139th (Mixed) Heavy Anti-Aircraft Regiment, Royal Artillery

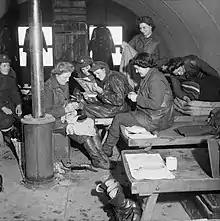
ATS women of a mixed HAA battery off duty in a Nissen hut, November 1944.

139th (M) HAA Regiment sent a cadre to 7th HAA Training Rgt at Oswestry where it formed 582 (M) HAA Bty on 27 July 1942; this battery served with 172nd (M) HAA Rgt. As new units joined AA Command, more experienced ones were being posted away to train for service overseas, particularly for the planned invasion of North Africa (Operation Torch). 62 AA Brigade HQ was one such, transferring to First Army in August, while its AA Command commitments were taken up by other formations: 139th (M) HAA Rgt came under the command of 65 AA Bde.